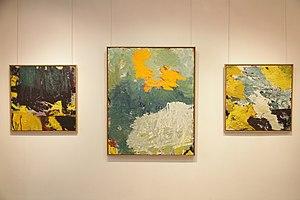
Le Pavé d’Orsay est fier de présenter l’oeuvre du peintre australien Anthony White, dans le cadre de sa première exposition individuelle à Paris. Après s’être fait connaître en Australie pour ses peintures abstraites matiéristes, Anthony White continue de produire des toiles innovantes s’inspirant du Process Art au sein de son atelier parisien. Le Pavé d’Orsay présente une rétrospective des oeuvres de l’artiste de 2008 à 2014 comprenant des collages, des peintures et deux types d’abstractions.Entre 2008 et 2010, Anthony White a bénéficié de plusieurs bourses d’études à l’étranger. Les résidences d’artistes auxquelles il a participé à Paris, dans le Vermont et à Leipzig lui ont permis d’entrer en contact avec de nouvelles cultures et d’échanger avec des artistes du monde entier, tout en confirmant son affinité pour l’art brut et le modernisme et l’incitant à approfondir sa recherche d’une esthétique associée aux cultures tribales et à la création de traces (mark making). Le travail de White s’intéresse au rôle du geste en relation à l’objet d’art et à la fonction que ce dernier occupe au sein des sociétés aborigènes, en comparaison avec les cultures occidentales.